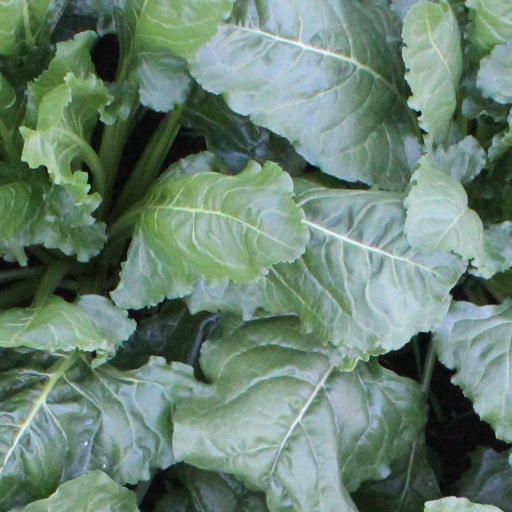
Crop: sugar beet